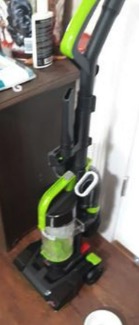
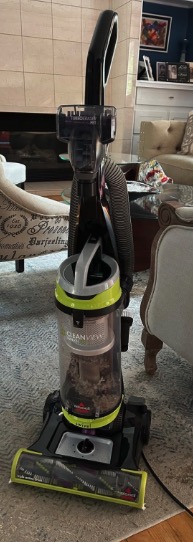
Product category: items_vacuum
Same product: no